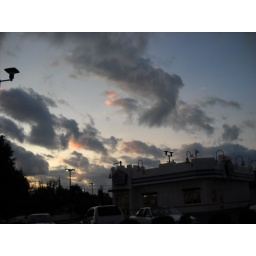
sky above white castle